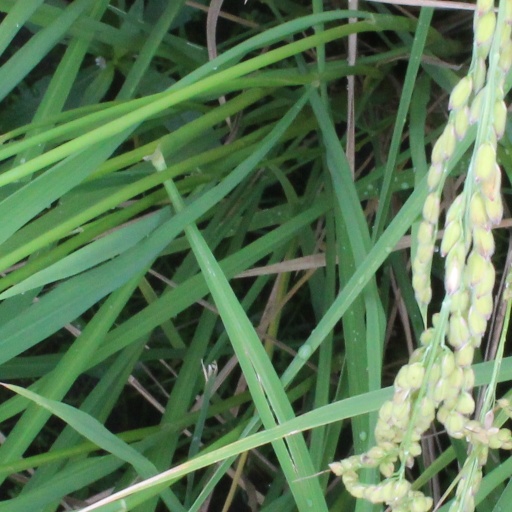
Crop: rice